2011 Novak Djokovic tennis season

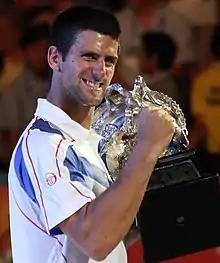
Djokovic hoisting the trophy

In the last week of January, Djokovic took on the four-time and reigning champion Roger Federer. The first set was won in a tiebreaker, which went to Djokovic in seven-points-to-three. In the second set, Djokovic took an early break of serve, when Federer overhit his backhand shot. But Djokovic let Federer gain control, and Federer broke twice to take a four-games-to-two lead. In a pivotal ninth game, Federer was serving for the set, but hit an ineffective drop shot that allowed Djokovic back into the set. In the eleventh game, Federer again lost serve, paving the way for Djokovic to go up two-sets-to-none. Federer broke Djokovic in the eighth game of the third set to level it at four-games all, but Djokovic broke again in the ninth game. This allowed Djokovic to serve out the match.